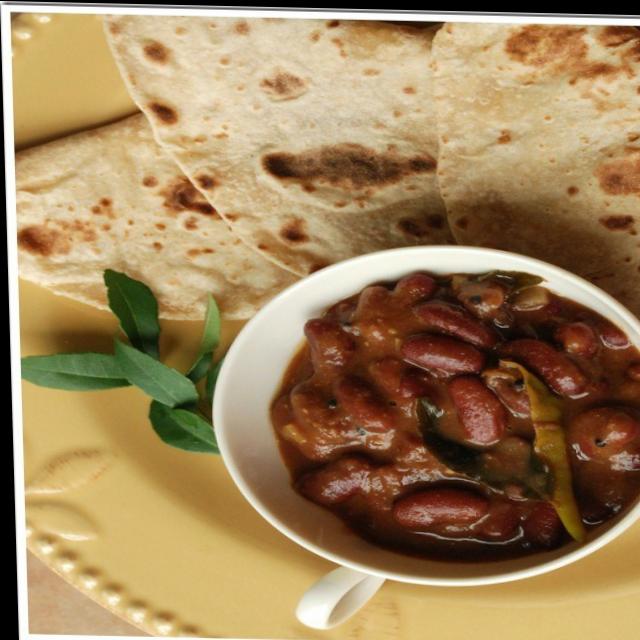
Dish: rajma_curry